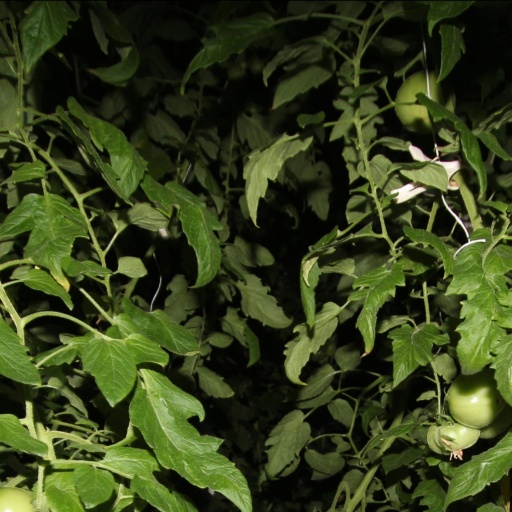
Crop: tomato